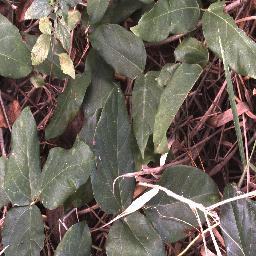
Label: negative